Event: Nepal Earthquake
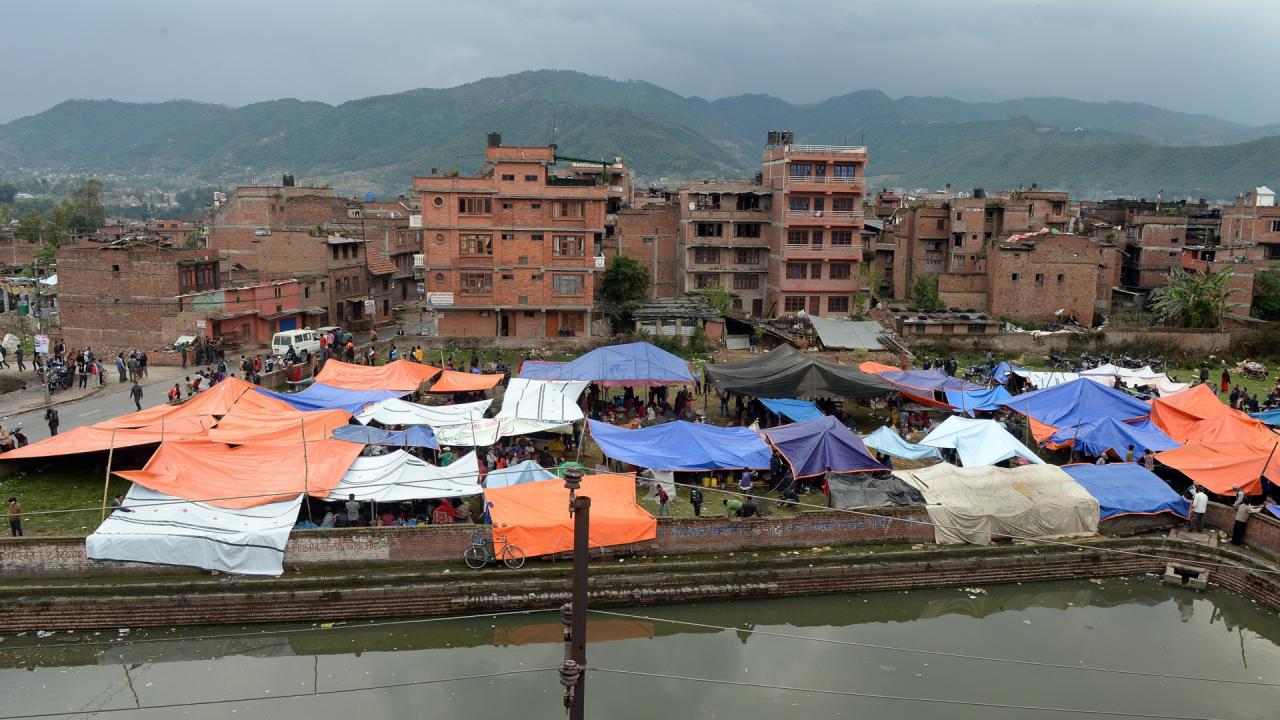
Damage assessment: no_damage